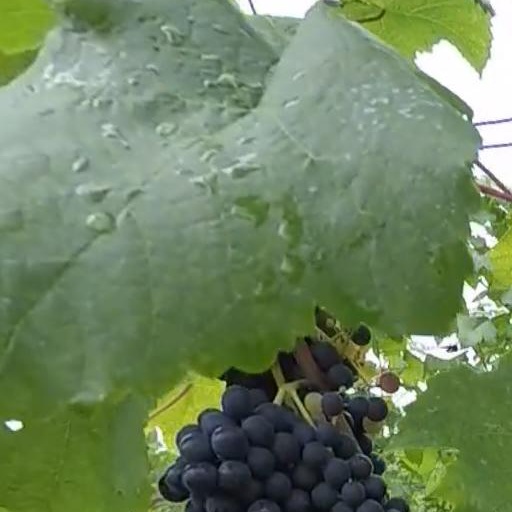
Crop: grape